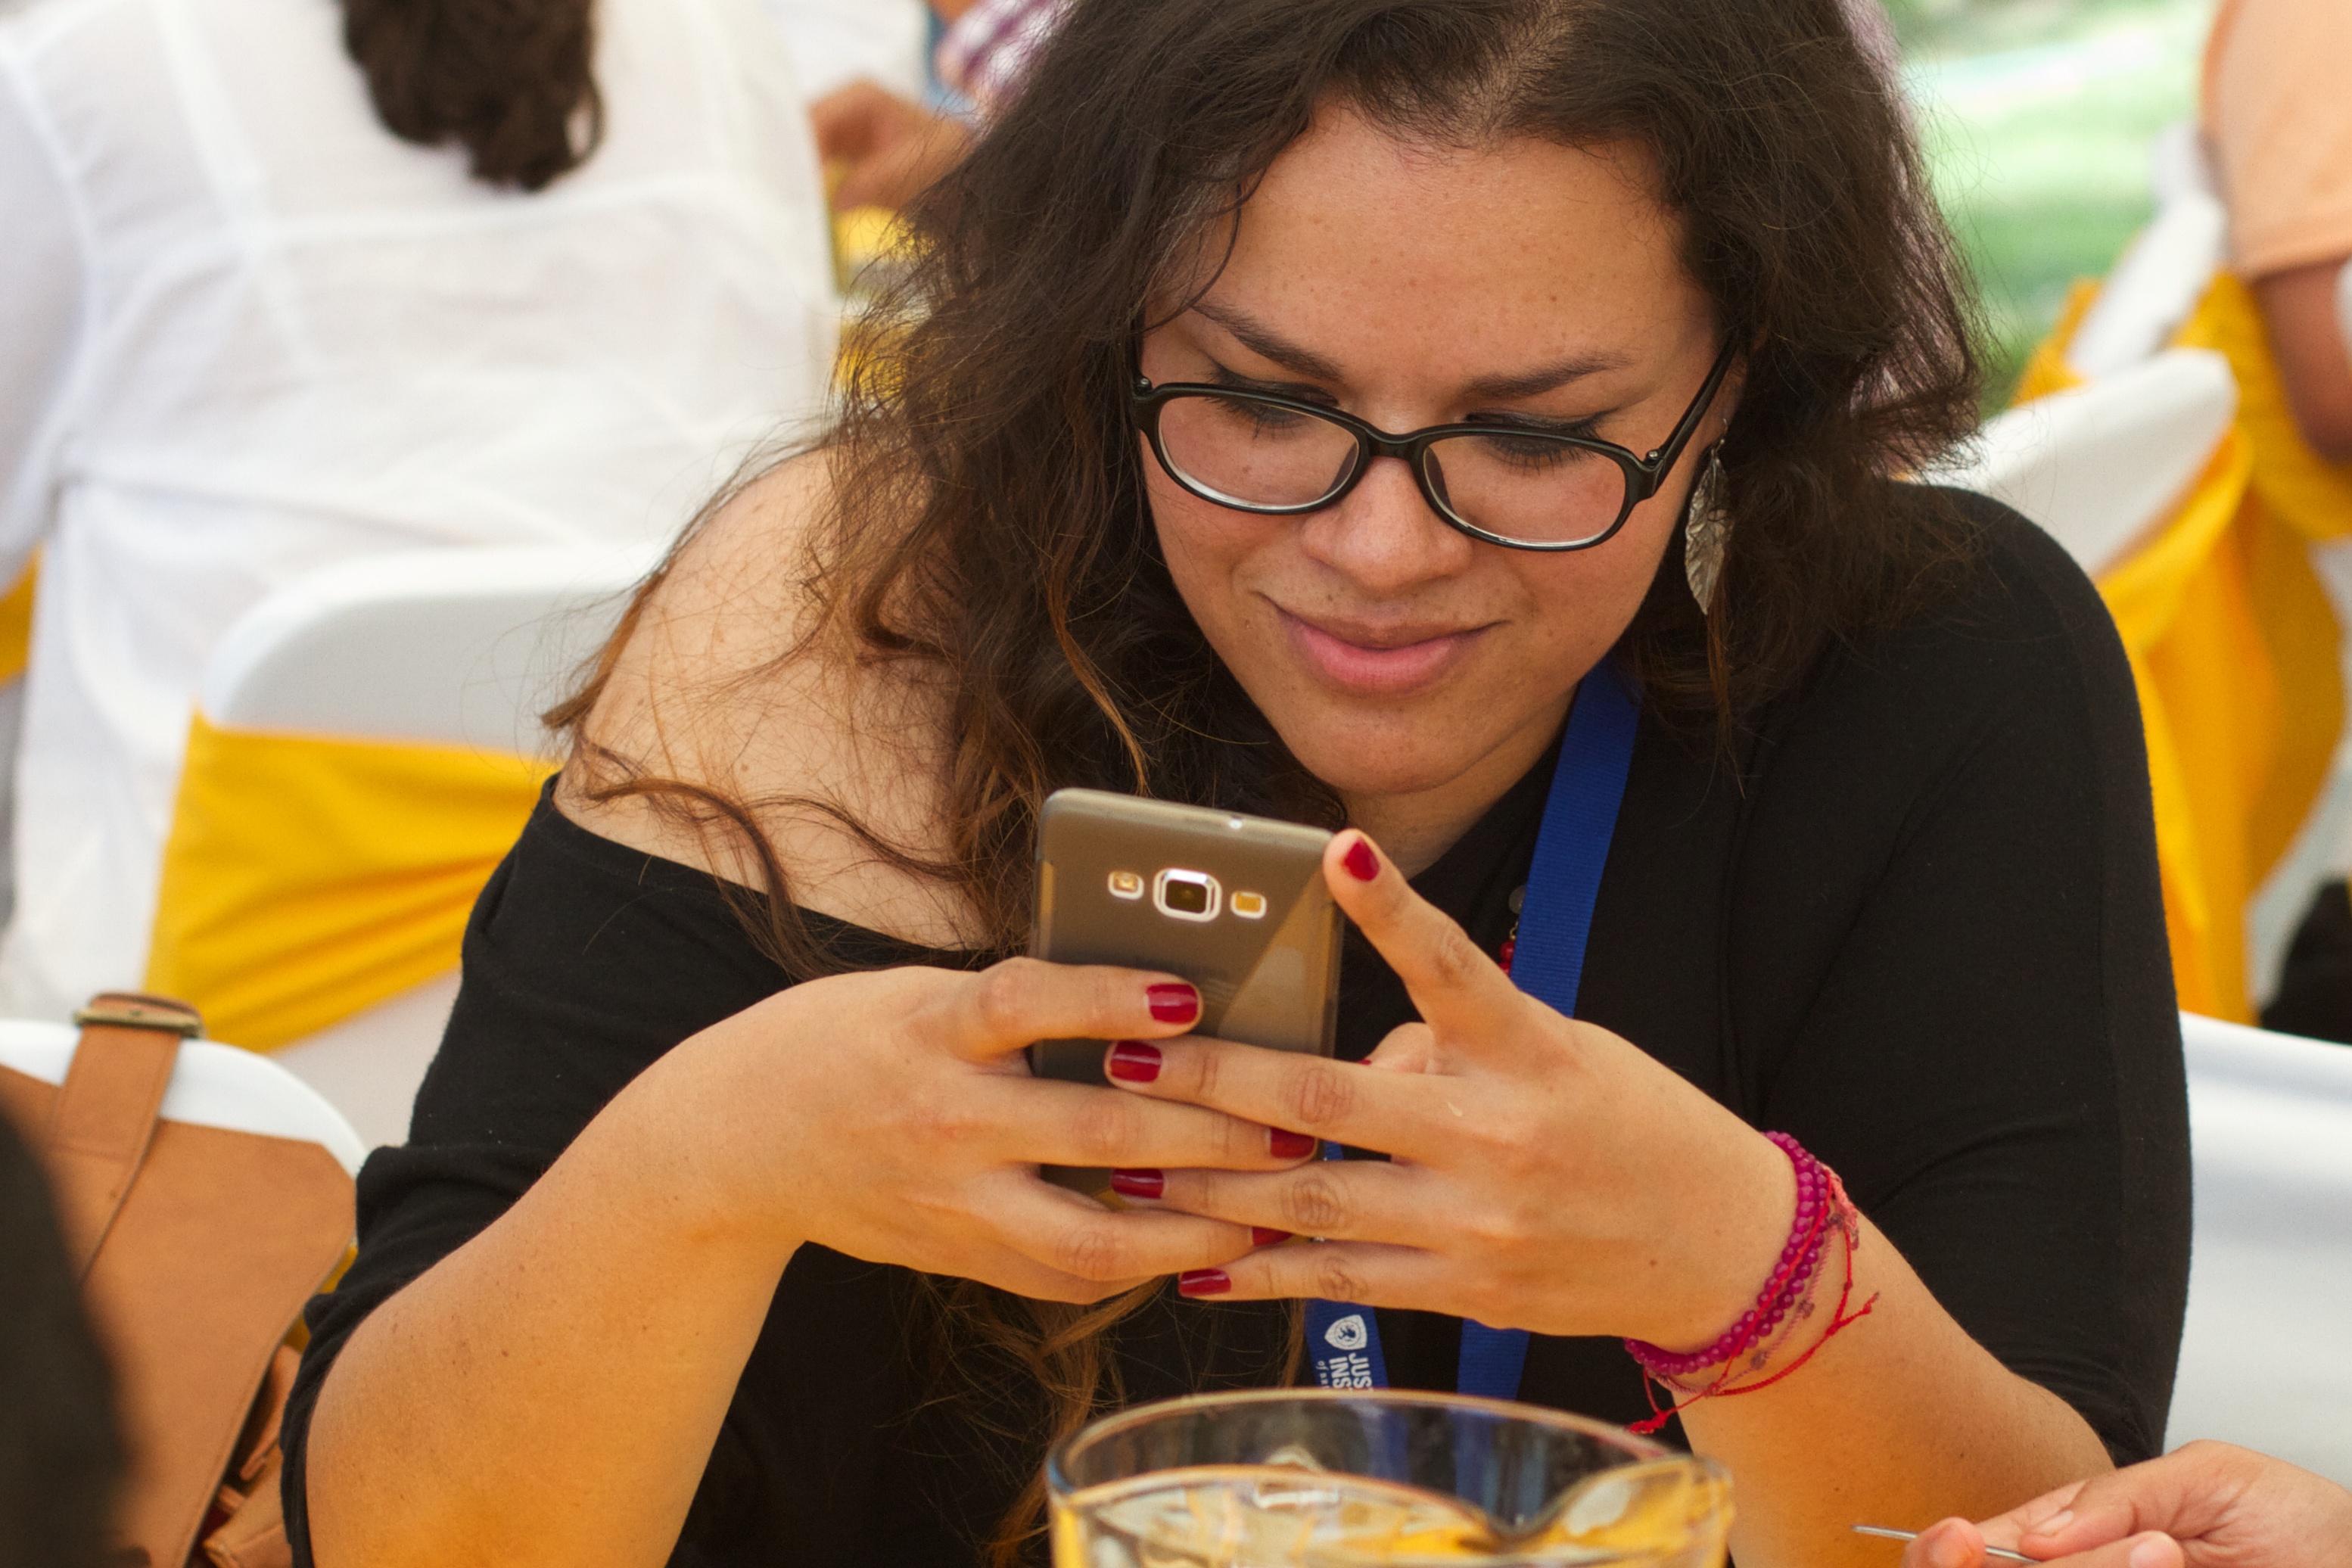
meal, lunch, eating, udgagora, sense